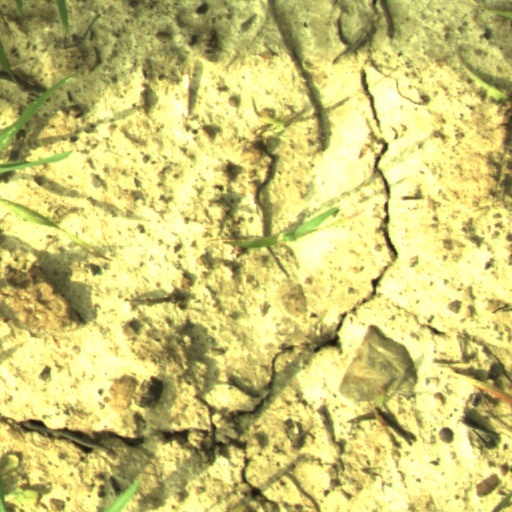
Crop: wheat